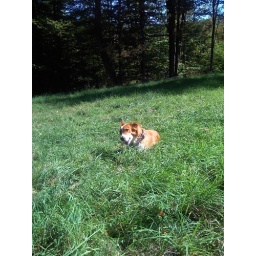
dog in overgrown grass